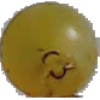
Label: white_grape